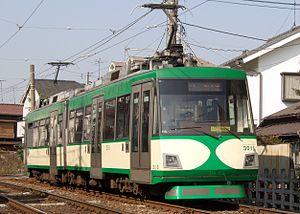
La Tōkyū Corporation communément appelée Tōkyū est une entreprise privée qui gère des lignes ferroviaires dans l'ouest et le sud-ouest de Tokyo et Kanagawa au Japon. La compagnie a été fondée en 1922 et son siège social est à Shibuya.
La ligne Tōkyū Setagaya est une ligne de métro léger de la compagnie privée Tōkyū à Tokyo au Japon. Elle relie la gare de Sangen-Jaya à celle de Shimo-Takaido dans l'arrondissement de Setagaya.